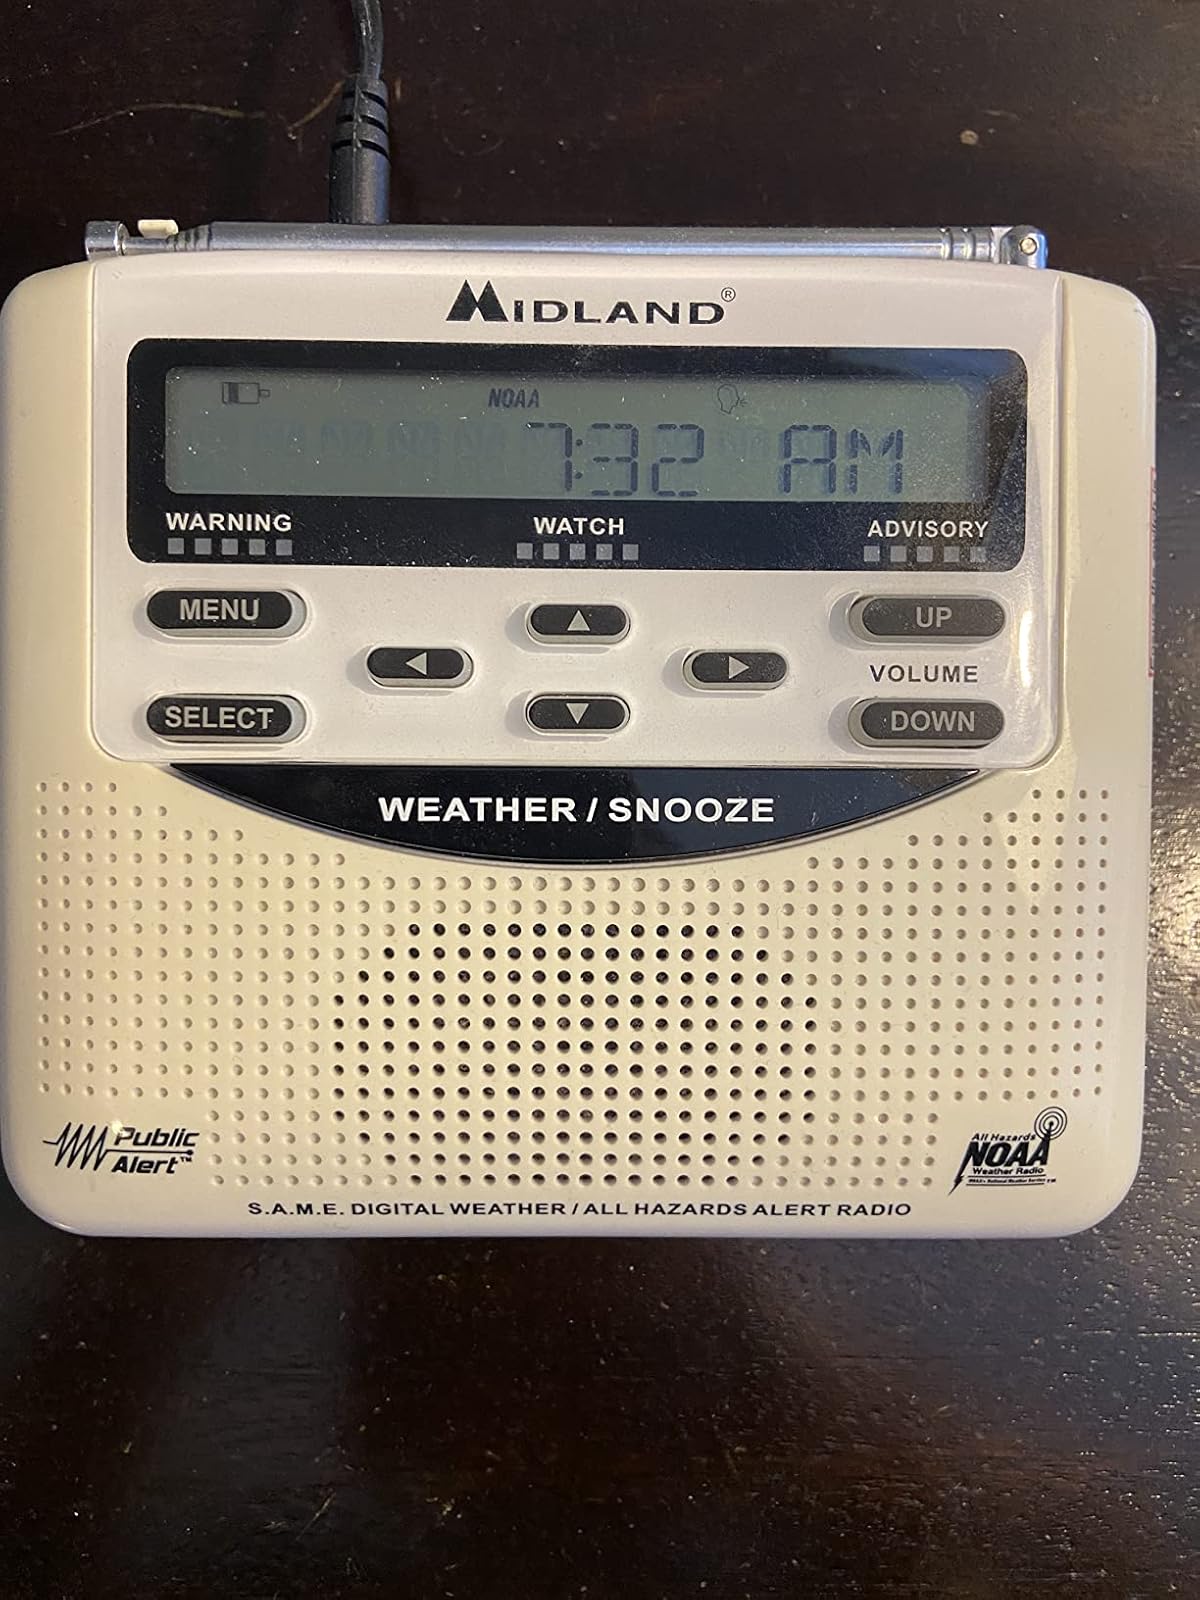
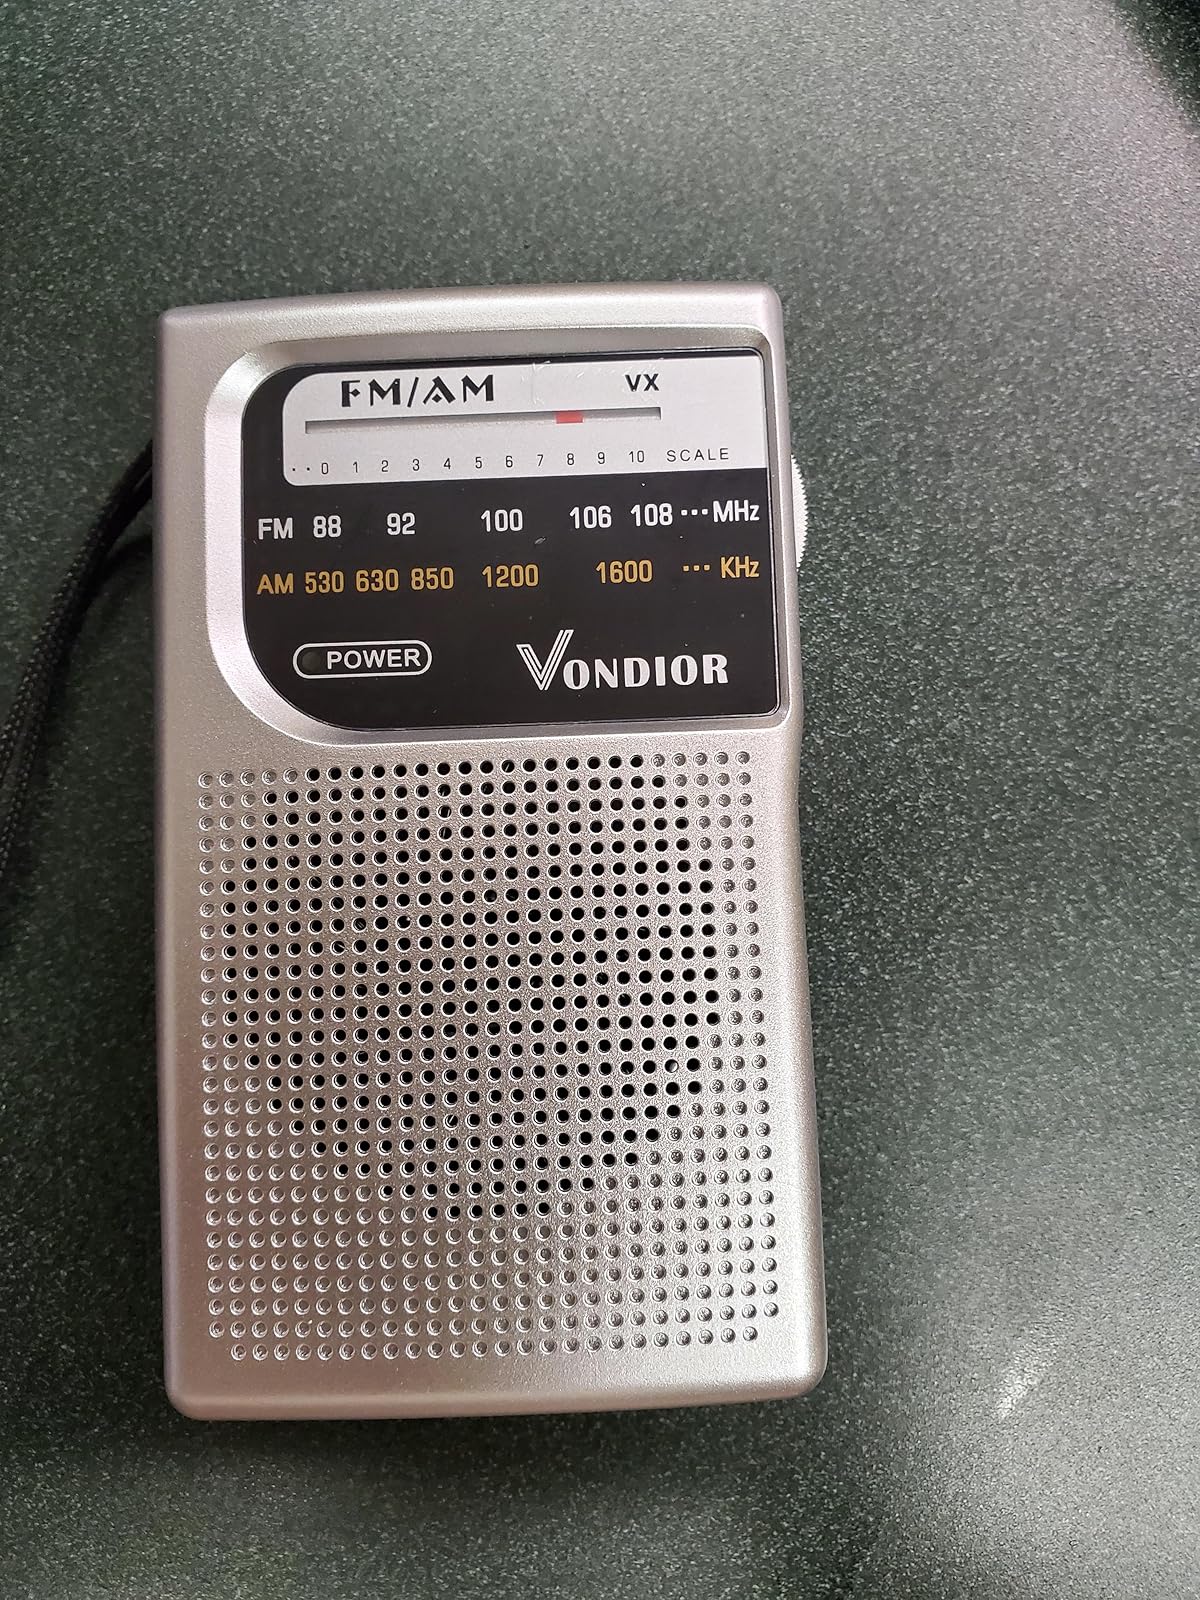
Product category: radio
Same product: no